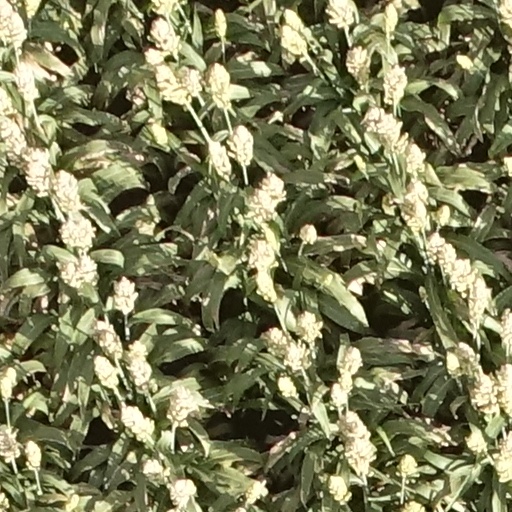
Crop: sorghum